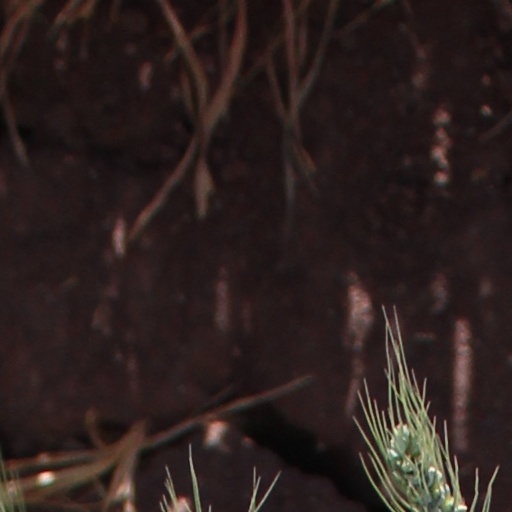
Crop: wheat